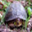
Label: turtle